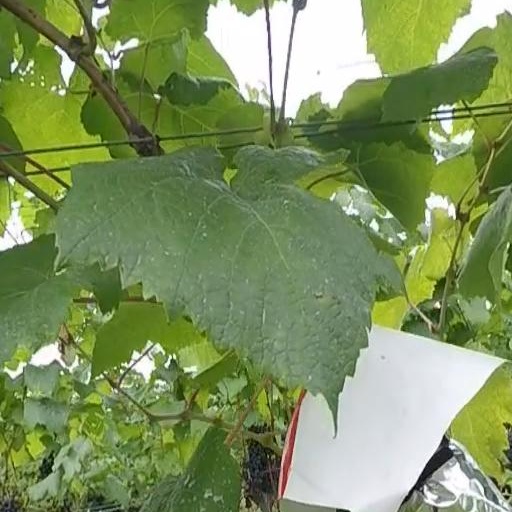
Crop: grape